Bernardino de Campos

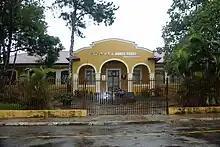
School in the center.

Bernardino de Campos became a municipality on 9 October 1923 by State Law No. 1929, introduced on 22 December of the same year. Until 1886 it was a small village called Douradão, then it took the name of Figueira, and subsequently it was renamed as Peace district, and, finally, Bernardino José de Campos Júnior, in honor of the governor of the State of São Paulo of that time. With the arrival of the Sorocabana railroad in 1907, gradually it developed its economy, which is based on agriculture, especially coffee, cotton, sugarcane, maize, and soya beans plantations, and also agribusiness, and dairy and beef cattles.